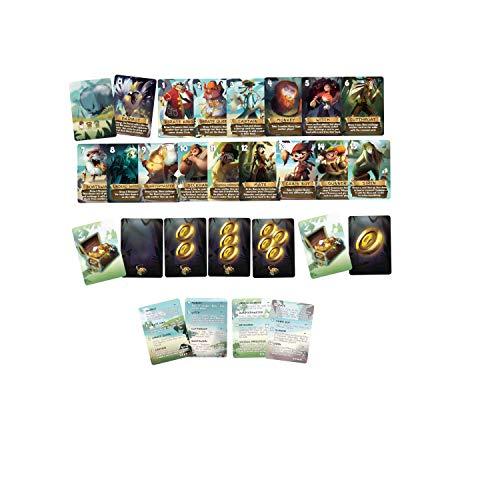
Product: Black Skull Island
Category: Toys & Games | Games & Accessories | Board Games
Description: Exciting pirate theme and evocative artwork.
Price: $14.19
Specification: ProductDimensions:7.9x5.3x2.3inches|ItemWeight:12ounces|ShippingWeight:12ounces(Viewshippingratesandpolicies)|ASIN:B07J3CJN23|Itemmodelnumber:STR007|Manufacturerrecommendedage:8yearsandup